Arch of Dativius Victor

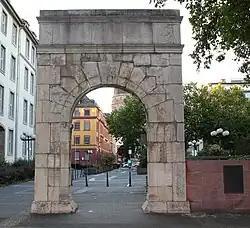
Copy of the Arch Dativius Victor at Ernst-Ludwig-Platz

The Arch of Dativius Victor in Mainz is one of the most important reconstructed Roman monuments in Germany. The structure dates from the middle of the 3rd century and was once the central passageway of a portico (columned hall) of a public building in Mogontiacum.